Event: Nepal Earthquake
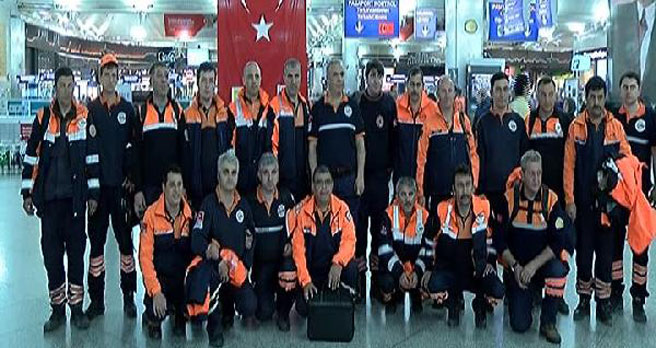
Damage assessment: no_damage